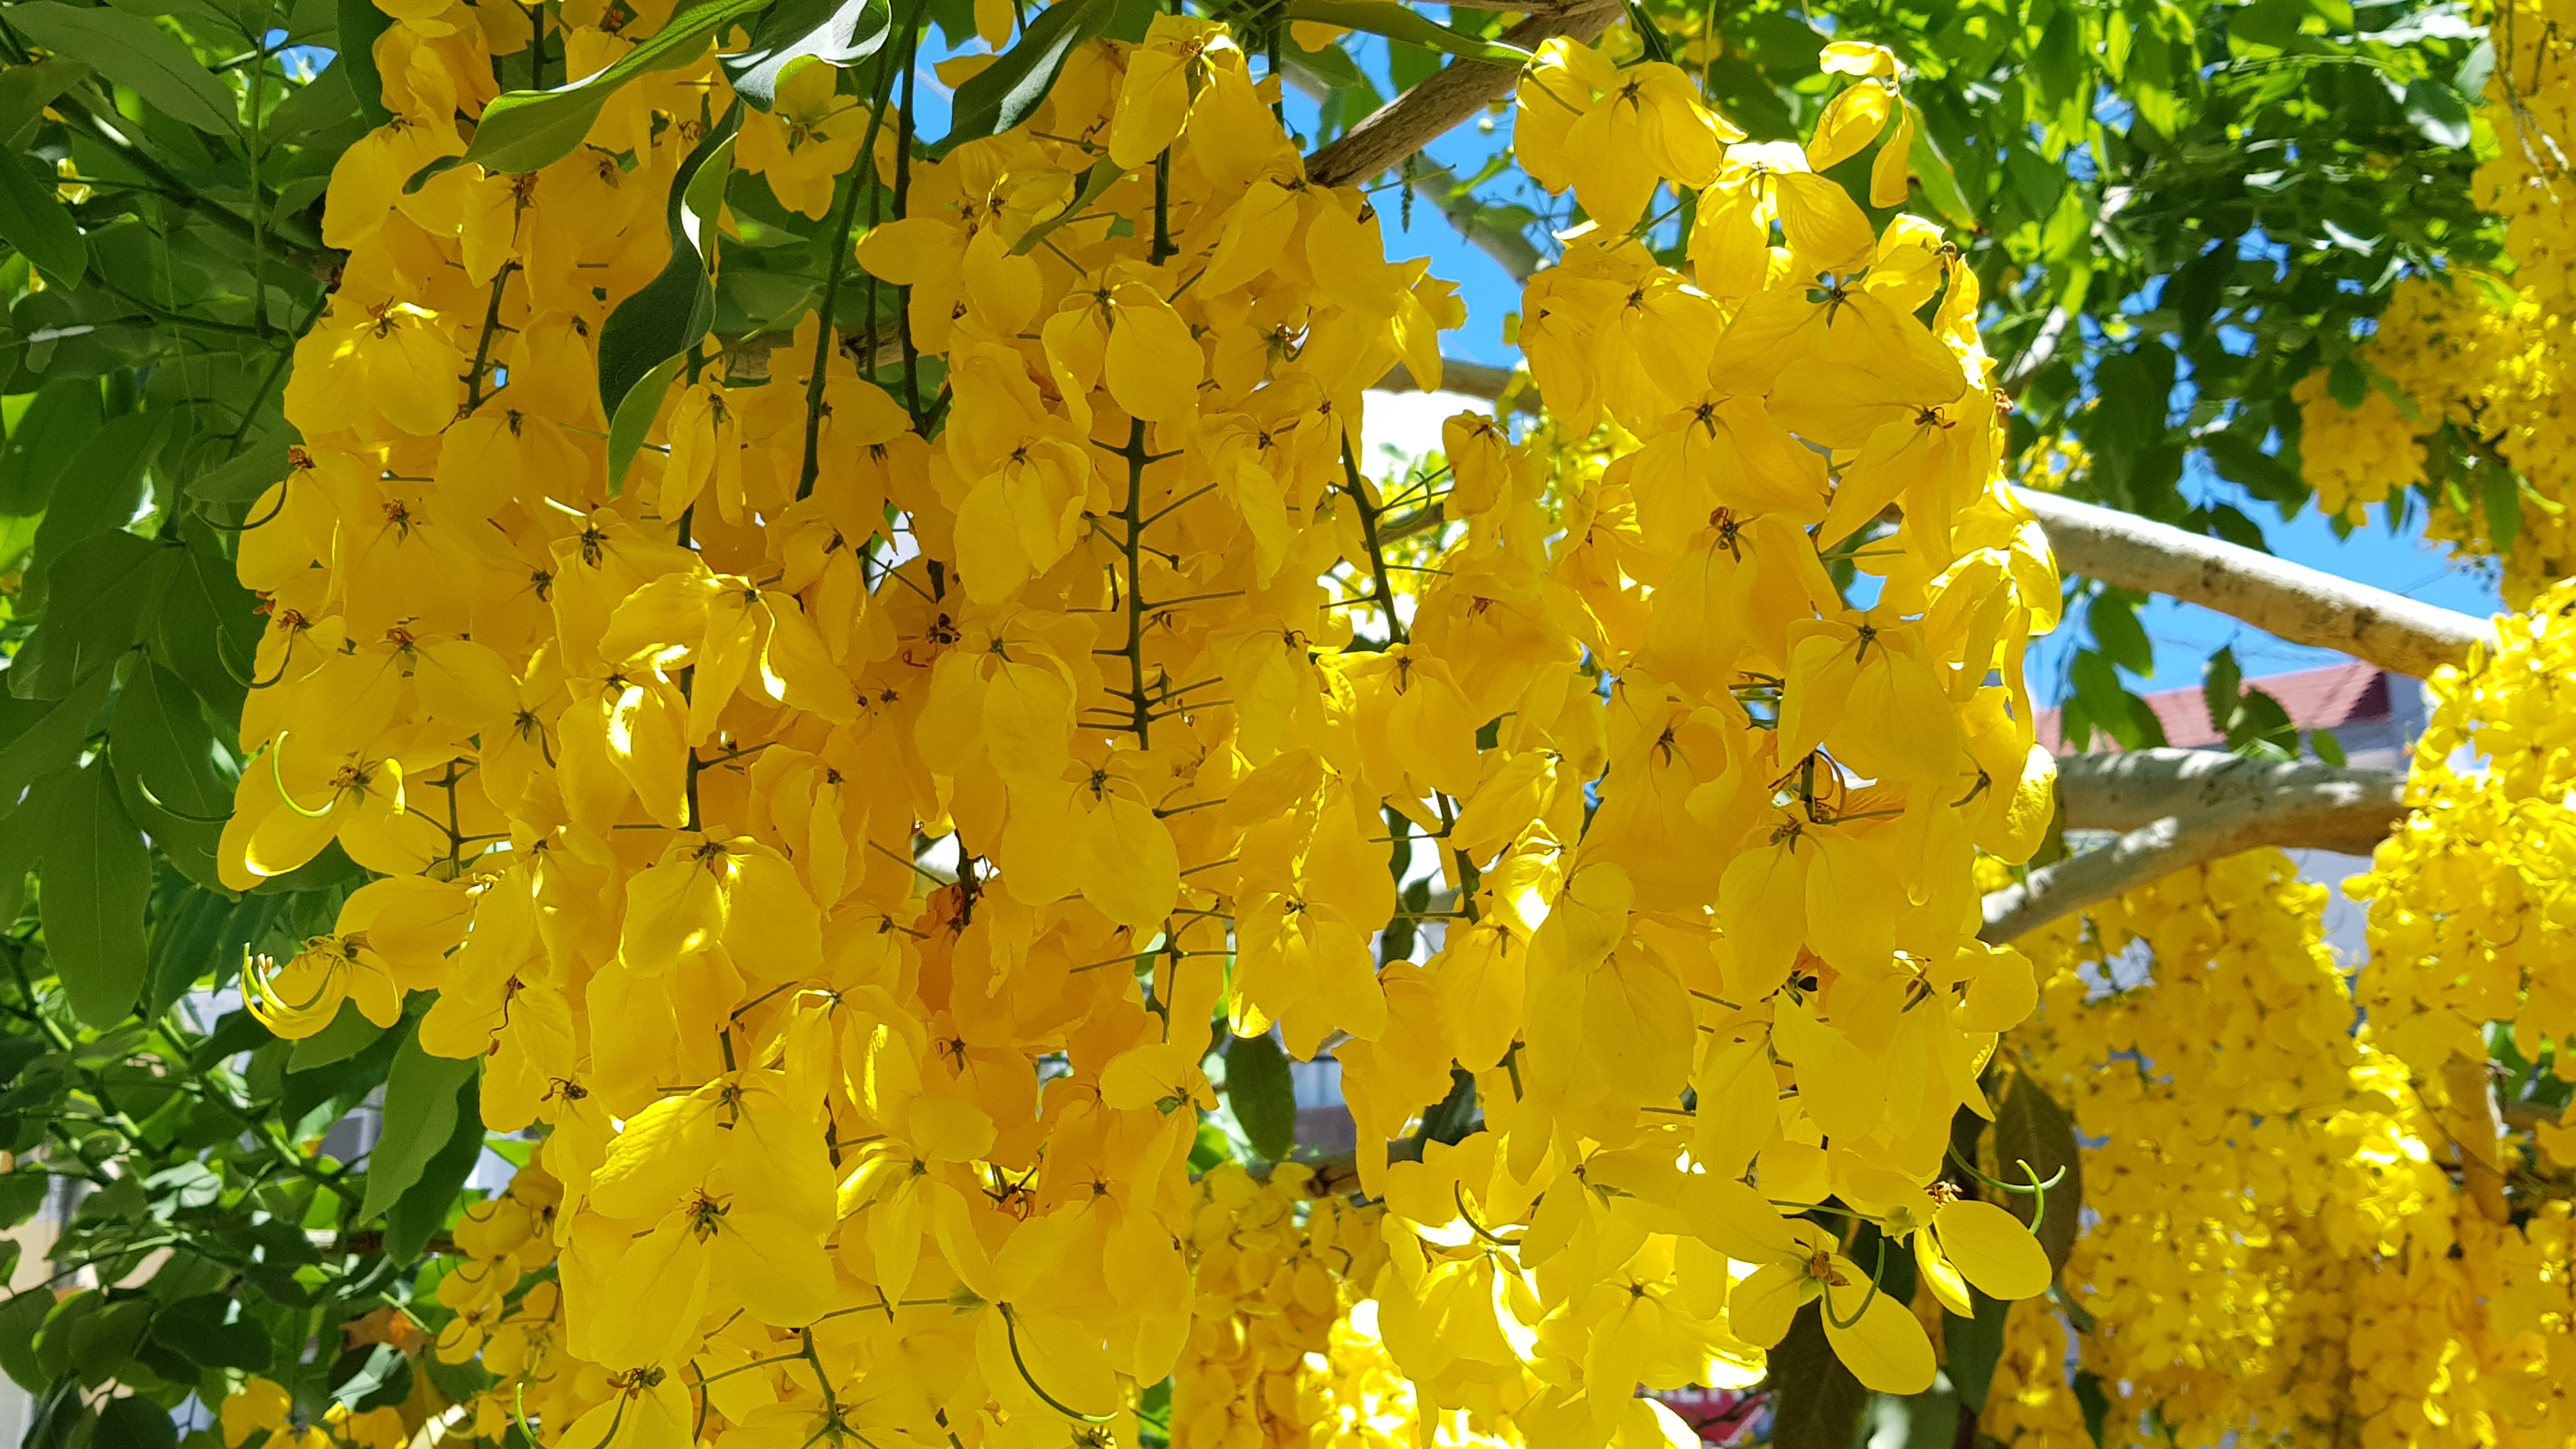
yellow, blooming tree, flowers, tree, flower, plant, woody plant, leaf, branch, flowering plant, autumn, senna